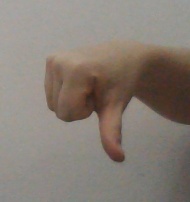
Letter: waw